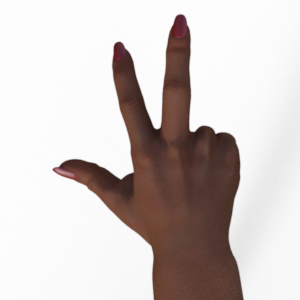
Label: scissors